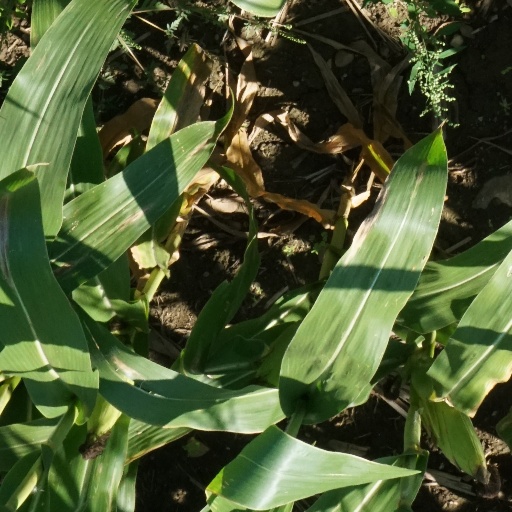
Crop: maize; corn